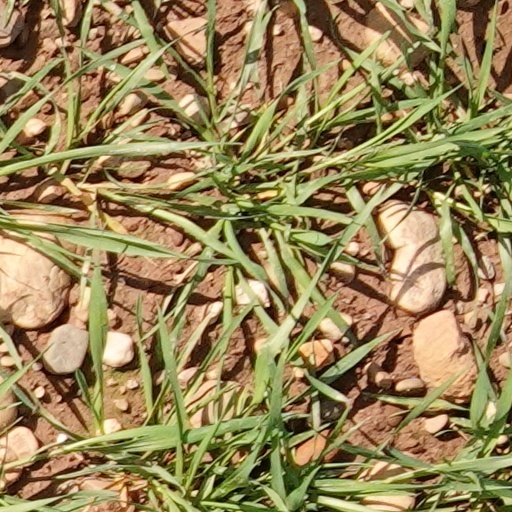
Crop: wheat